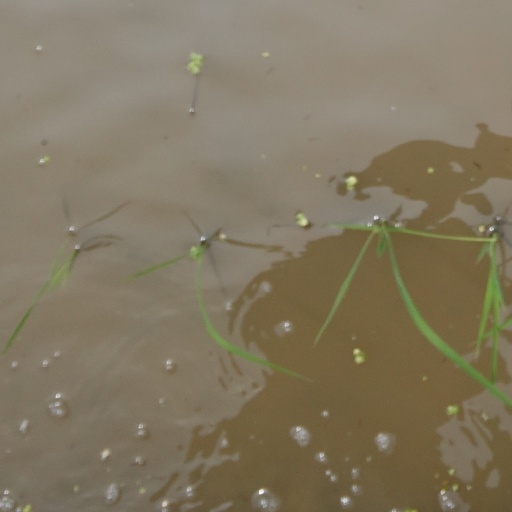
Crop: rice